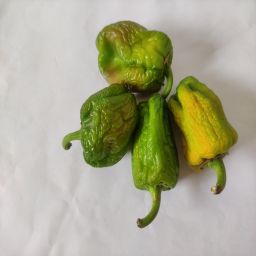
Crop: Bell Pepper
Quality: Old